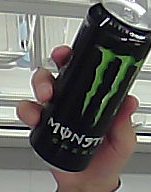
Product: monster_energydrink